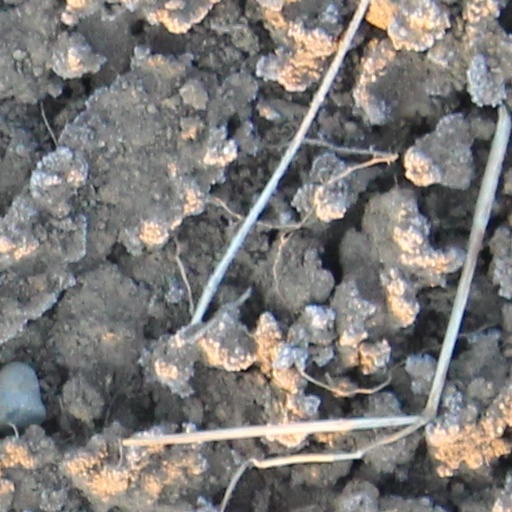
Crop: wheat